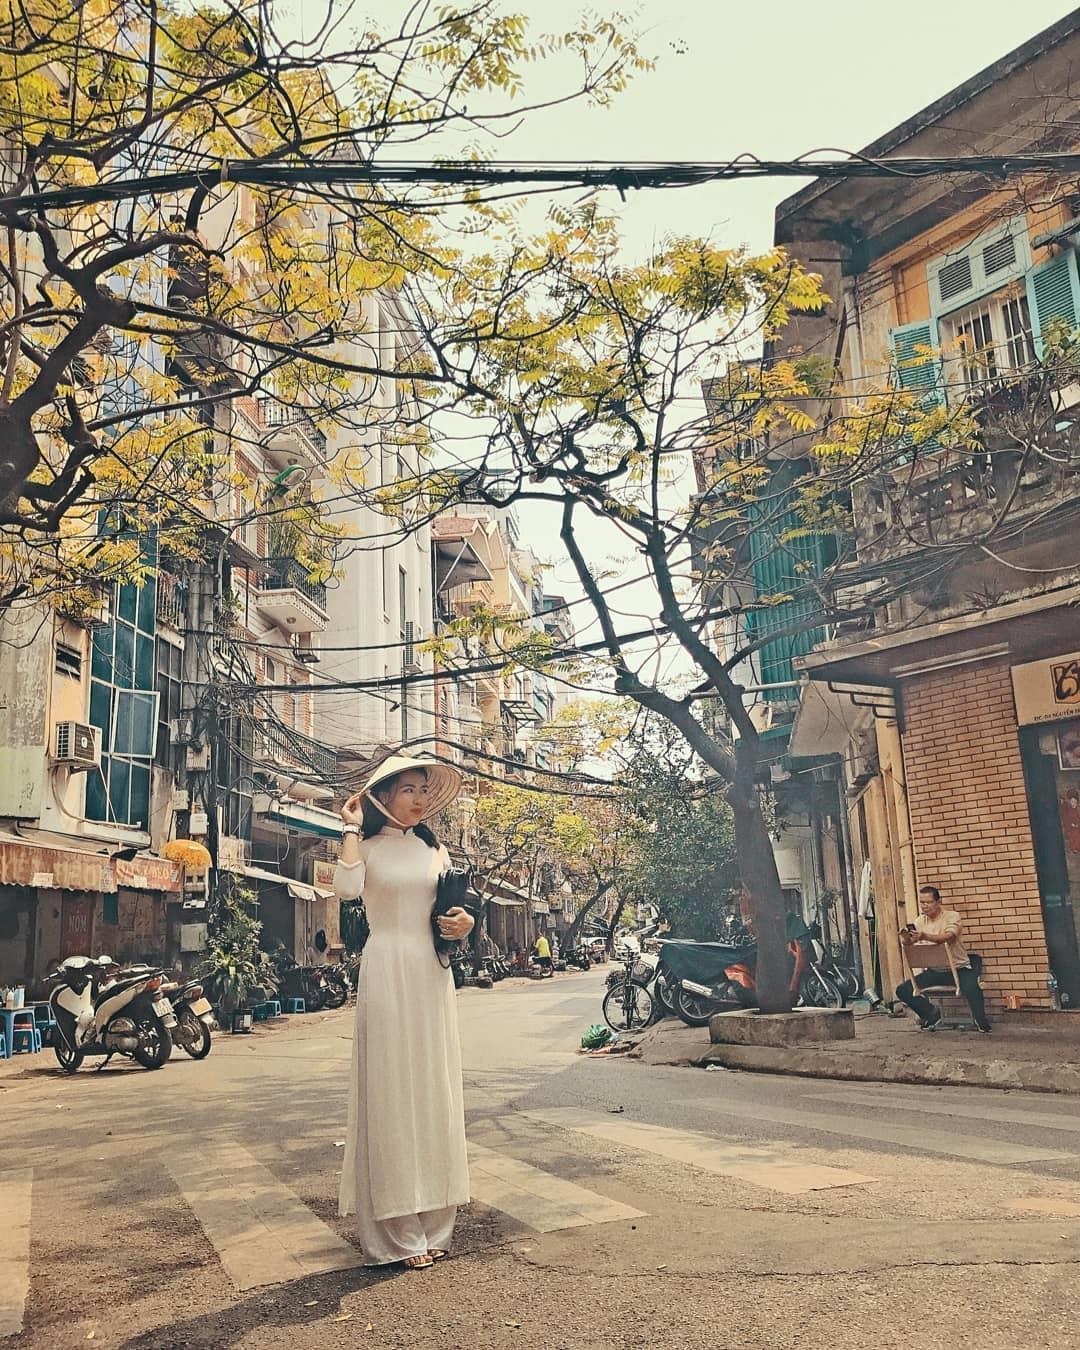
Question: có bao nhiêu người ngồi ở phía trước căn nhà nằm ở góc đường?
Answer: một người